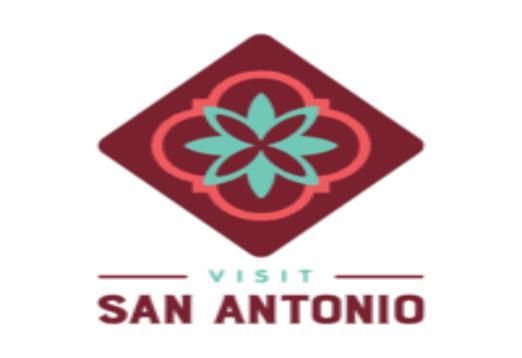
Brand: antonio
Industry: Clothes